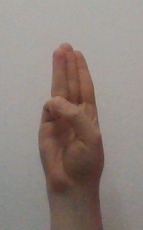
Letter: thaa